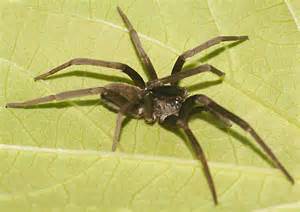
Label: spider